History of Ohio

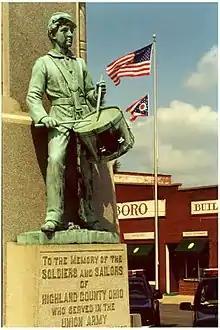
Monument in Hillsboro

Herbert H. Dow founded the Dow Chemical Company in Cleveland in 1895, today the world's second largest chemical manufacturer. In 1898 Frank Seiberling named his rubber company after the first person to vulcanize rubber, Charles Goodyear, which today is known as Goodyear Tire and Rubber Company. Seeing the need to replace steel-rimmed carriage tires with rubber, Harvey Firestone started Firestone Tire and Rubber Company and began selling to Henry Ford. The Ohio Automobile Company eventually became known as Packard, while Benjamin Goodrich entered the rubber industry in 1870 in Akron, founding Goodrich, Tew & Company, better known as the Goodrich Corporation in the present era.